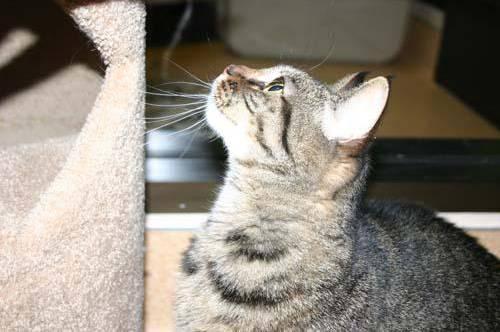
cat